Jambulingam 3D

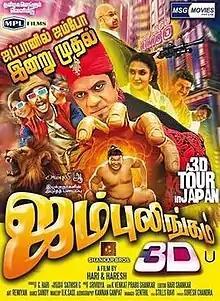
Tamil language movie poster

Jambulingam 3D is a 2016 Indian Tamil language 3D adventure comedy film directed by Hari Shankar and Harish Narayan. The film stars Ambuli Gokulnath and Anjena Kirti in lead roles, while Baby Hamsika, Sukanya, Kalairani, Ashvin Raja, and Yog Japee play supporting roles. The film released on 13 May 2016. Filming for "Jambulingam 3D" took place extensively in Japan.